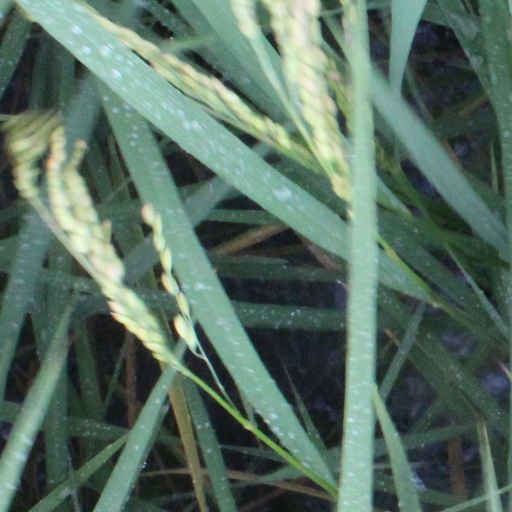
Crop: rice